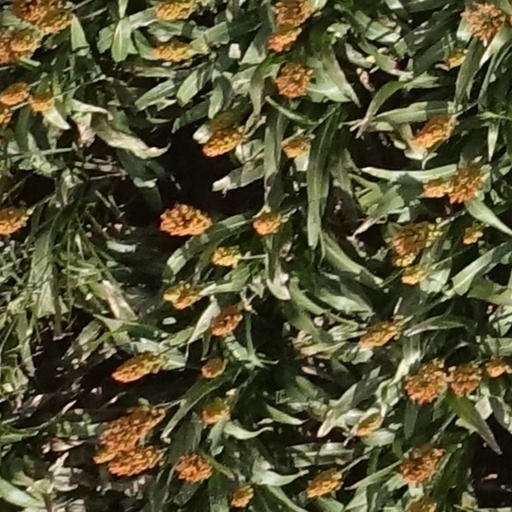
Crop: sorghum